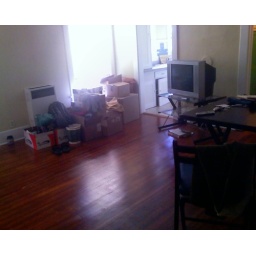
two windows in living room facing street and one in kitchen too